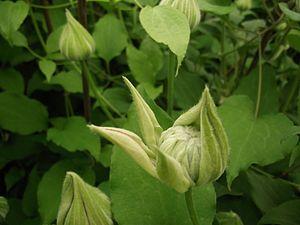
bouton florale de clématite diamantina evipo039
La clématite patens 'Evipo039' PBR & PPaf, est un cultivar de clématite obtenu en 2007 par Raymond Evison en Angleterre. Elle porte le nom commercial de clématite patens Diamantina 'evipo039' PBR & PPaf.